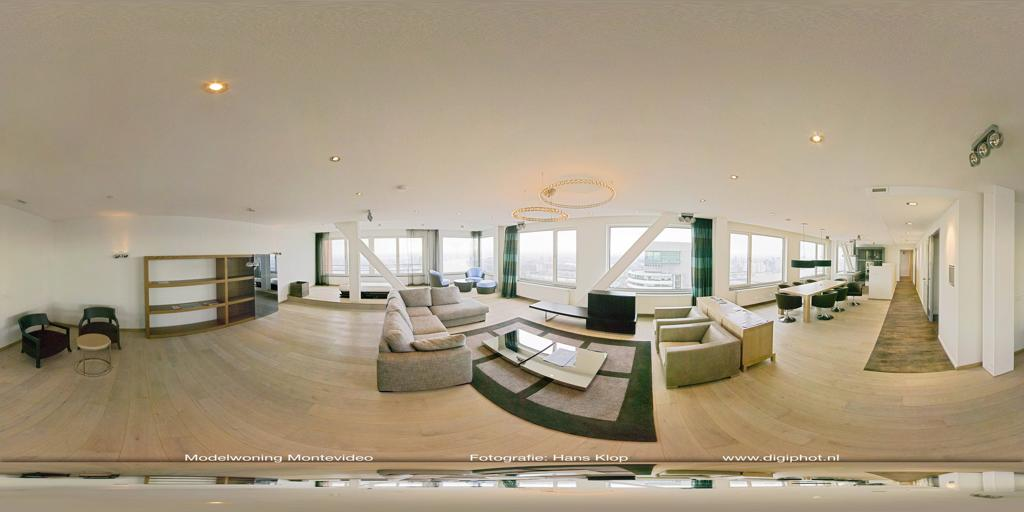
Referred object: the white coffee table in front of the sofa

Referred object: the gold ring chandelier

Referred object: the armchair opposite the sectional sofa